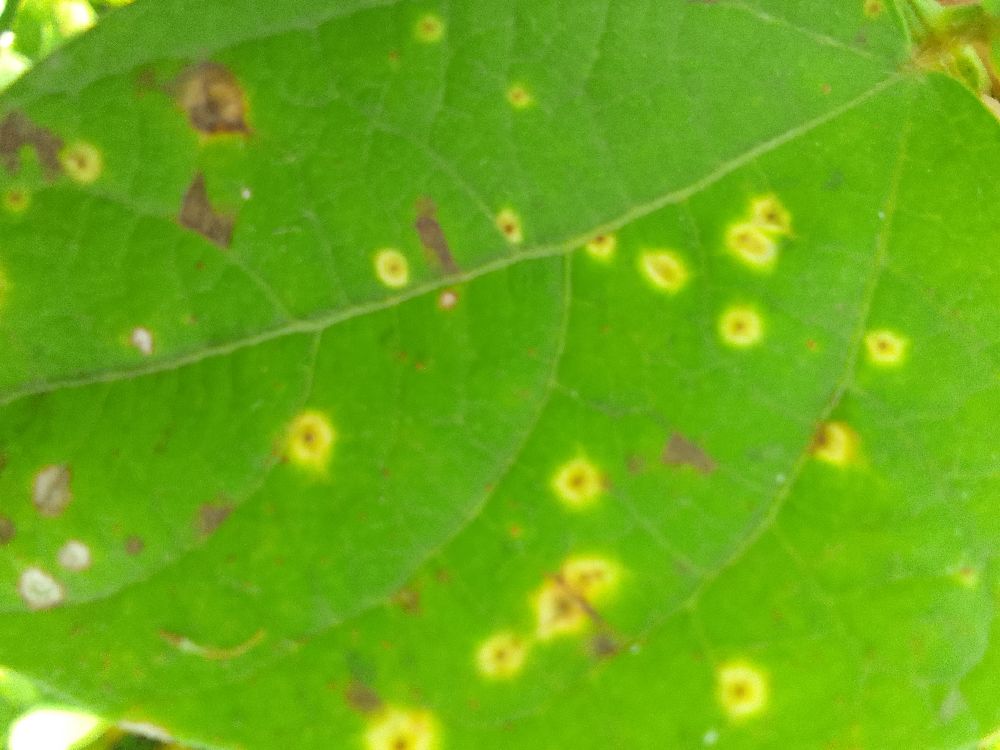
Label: rust